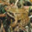
Label: frog